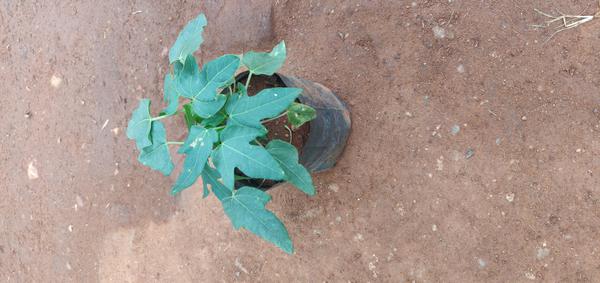
Plant: Pappaya